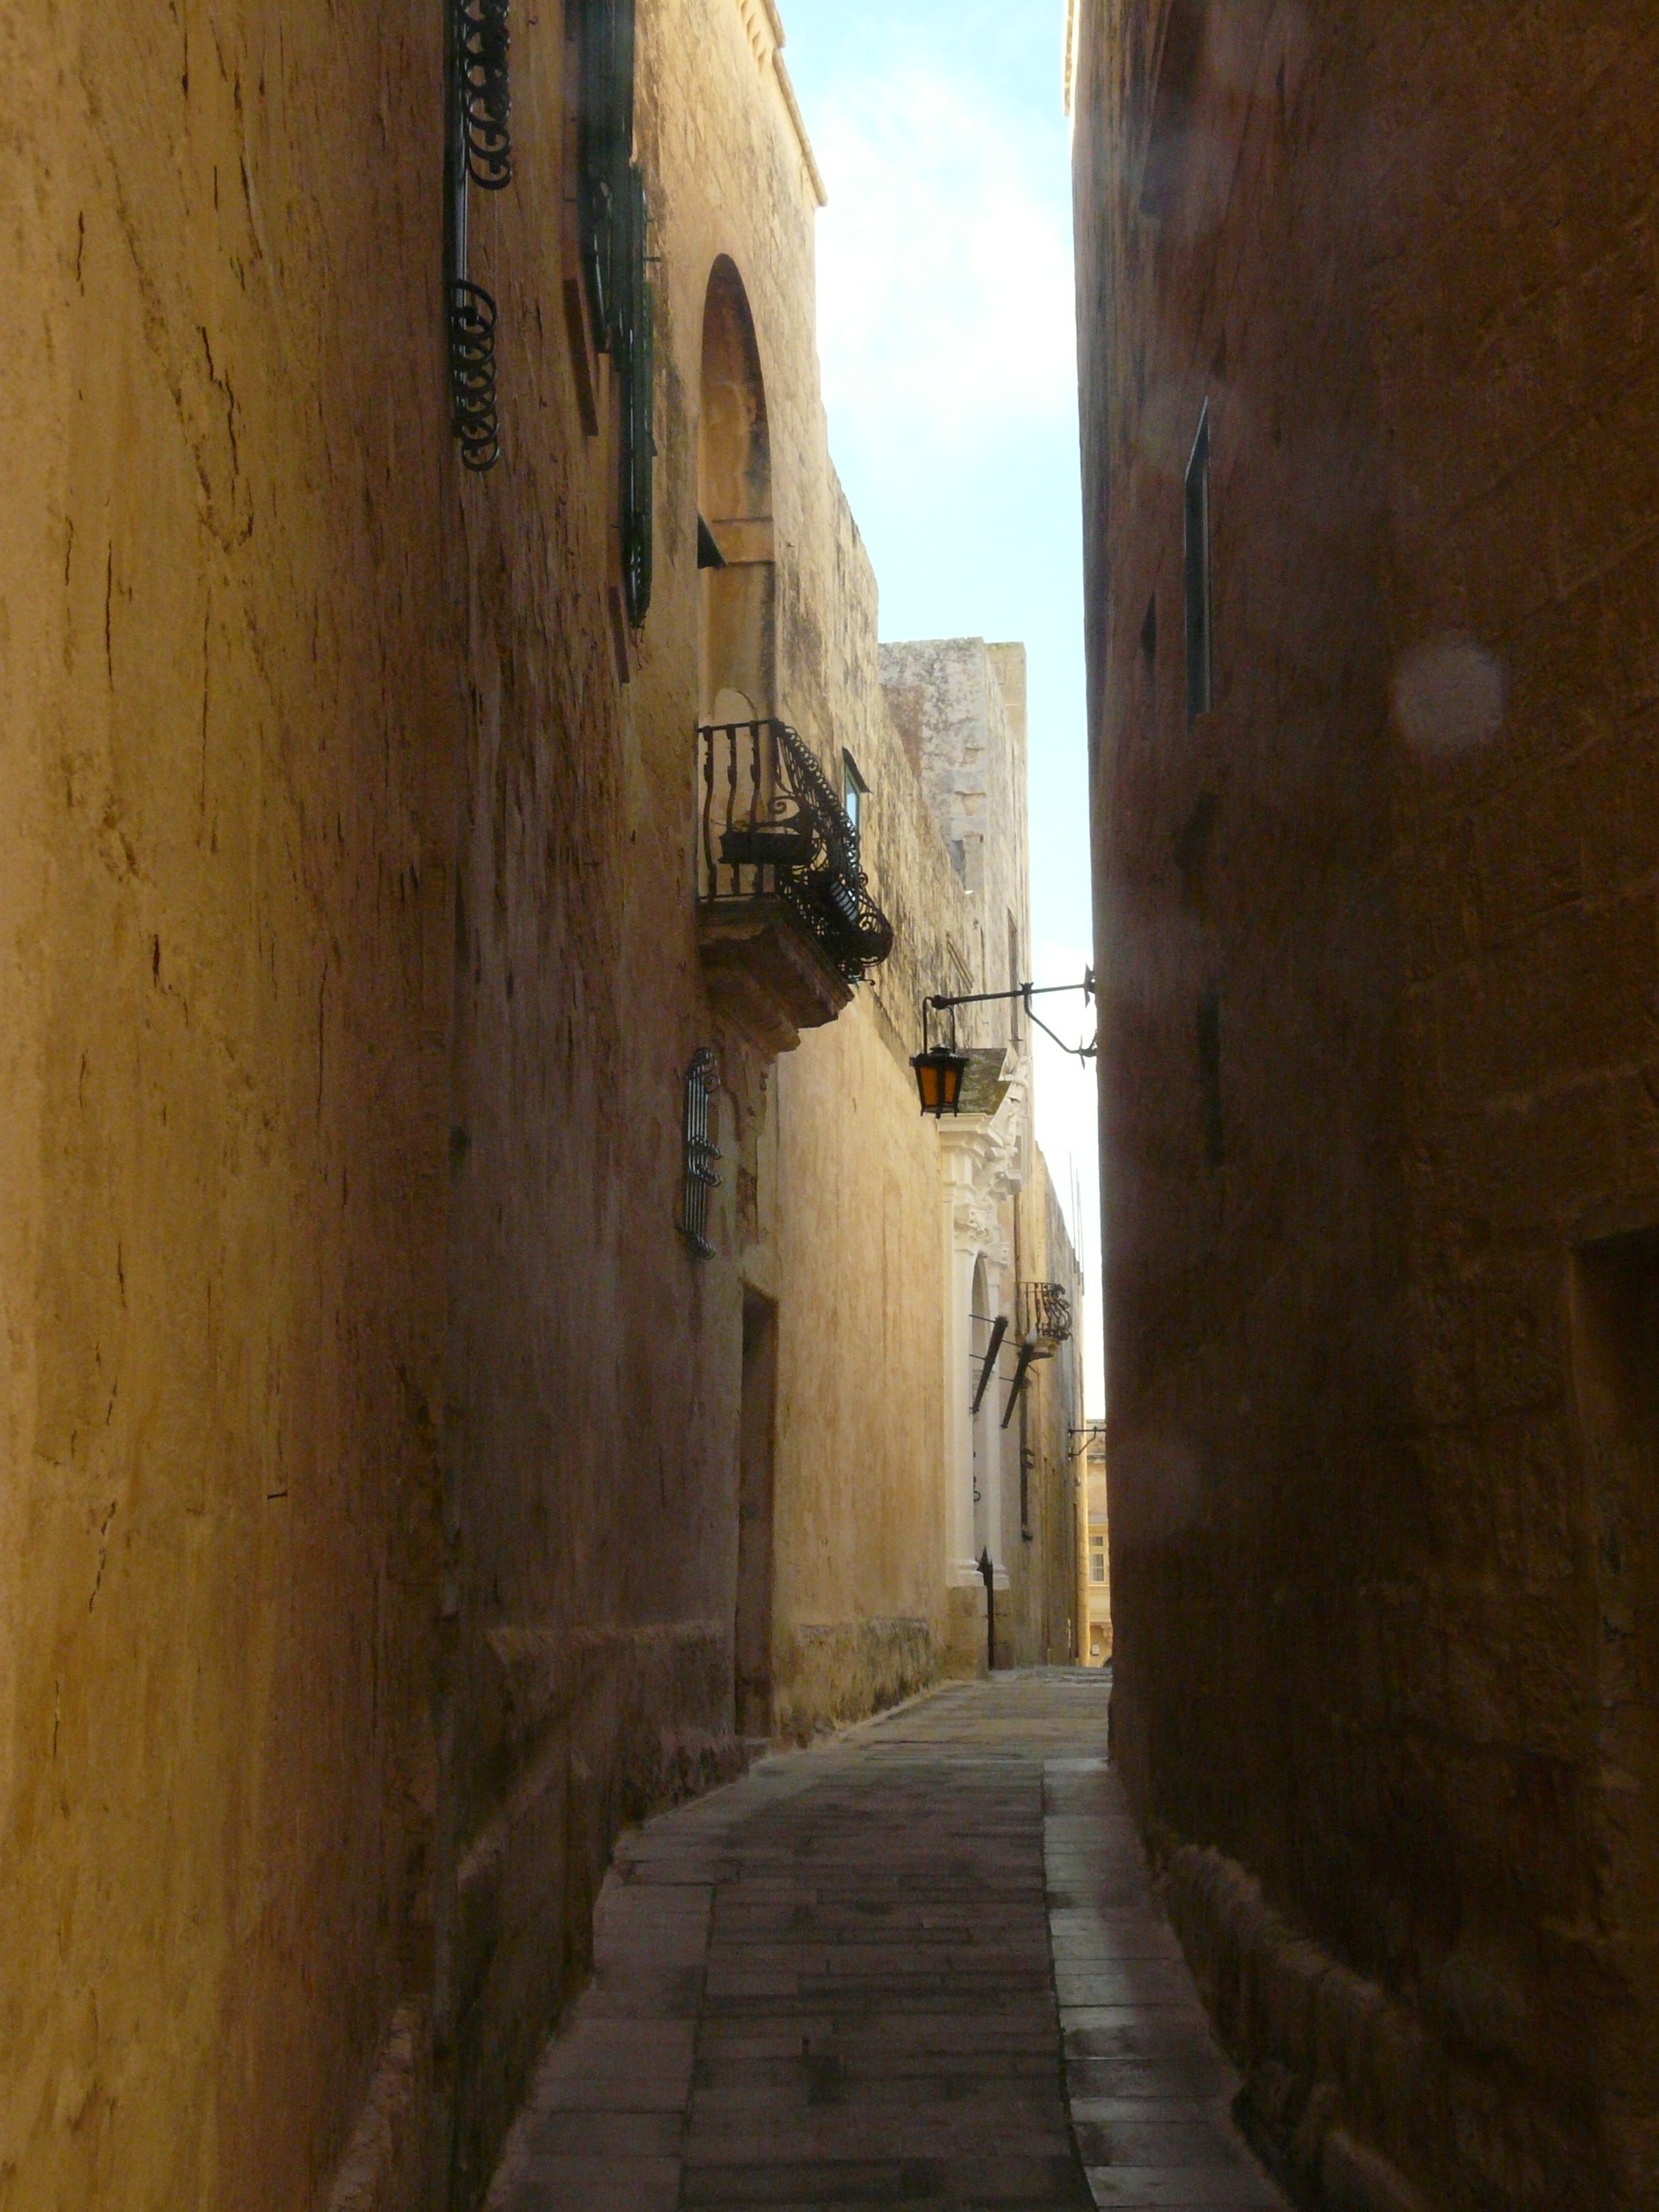
road, street, town, alley, wall, lane, old town, temple, infrastructure, malta, houses gorge, ancient history, mdina